Pegasus (mascot)

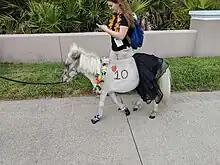
UCF's miniature horse Knugget

The university has had an array of horses used as Pegasus during its history. Since the creation of the Pegasus Mascot Program in 2001, all horses used must be white. Horses have been donated by Burt Reynolds, UCF Board of Trustees member Rick Walsh and Medieval Times. In 2009, the famed touring show the "World Famous" Lipizzaner Stallions agreed to provide their horses for the program. The current Pegasus is a gray and white Andalusian stallion who used to be a solo horse on the tour. "Maluso" as he is known at the barn, has been trained in Classical dressage also known as "haute ecole", made famous by the Spanish Riding School in Vienna, Austria. His signature move is his rear which he performs at every home football game. The pegasus horse also has a partner named "Knugget" the mini horse. The current Pegasus is also known for his tongue that he sticks out for his fans.